Mr Hudson

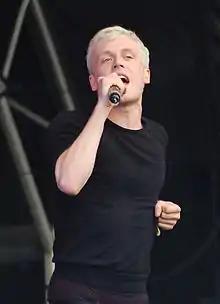
Mr Hudson performing at Lovebox Weekender in London, 2009

Benjamin Hudson McIldowie (born 26 June 1979), better known by his stage name Mr Hudson, is an English singer, songwriter, and record producer from Birmingham, England. He formed the band Mr Hudson and the Library in 2006, for which he served as lead vocalist, and signed with American rapper Kanye West's record label, GOOD Music through a joint venture with Mercury Records as a solo act two years later. He is best known for his guest performance on West's 2009 single "Paranoid", as well as his songwriting contributions to "Say You Will" and "Street Lights", and "Heartless"; all four appeared on West's fourth album, "808s & Heartbreak" (2008).